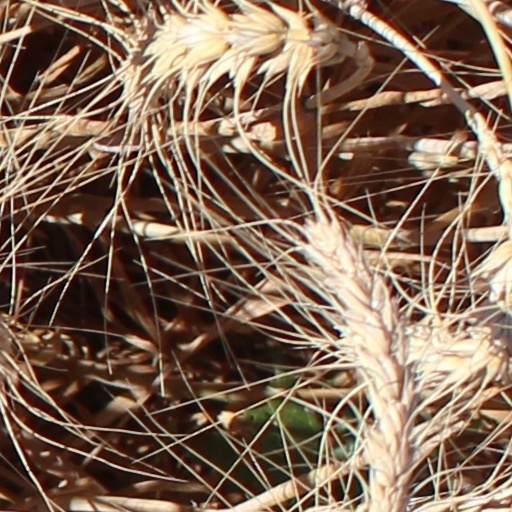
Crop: wheat